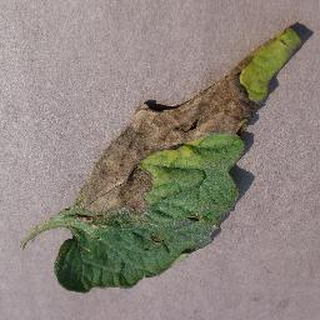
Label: tomato_late_blight